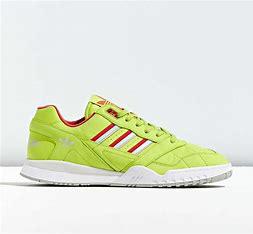
Brand: Adidas
Model: A R